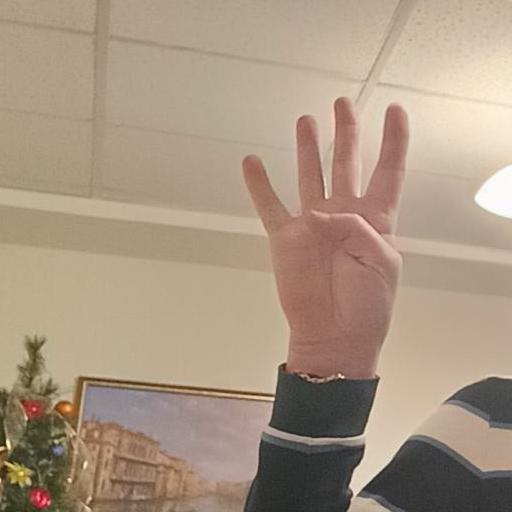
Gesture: four